55 S 55

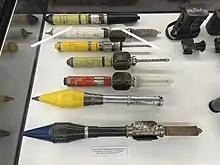
Different types of ammunition for the 55 S 55.

The sights are optical; three types of different optical sights exist (Kr, D and NE), of which two (Kr and D) share the same reticle; the NE sight has a stadiametric rangefinder reticle. There's provision for illuminating the reticle and the stadia marks in the NE sight.